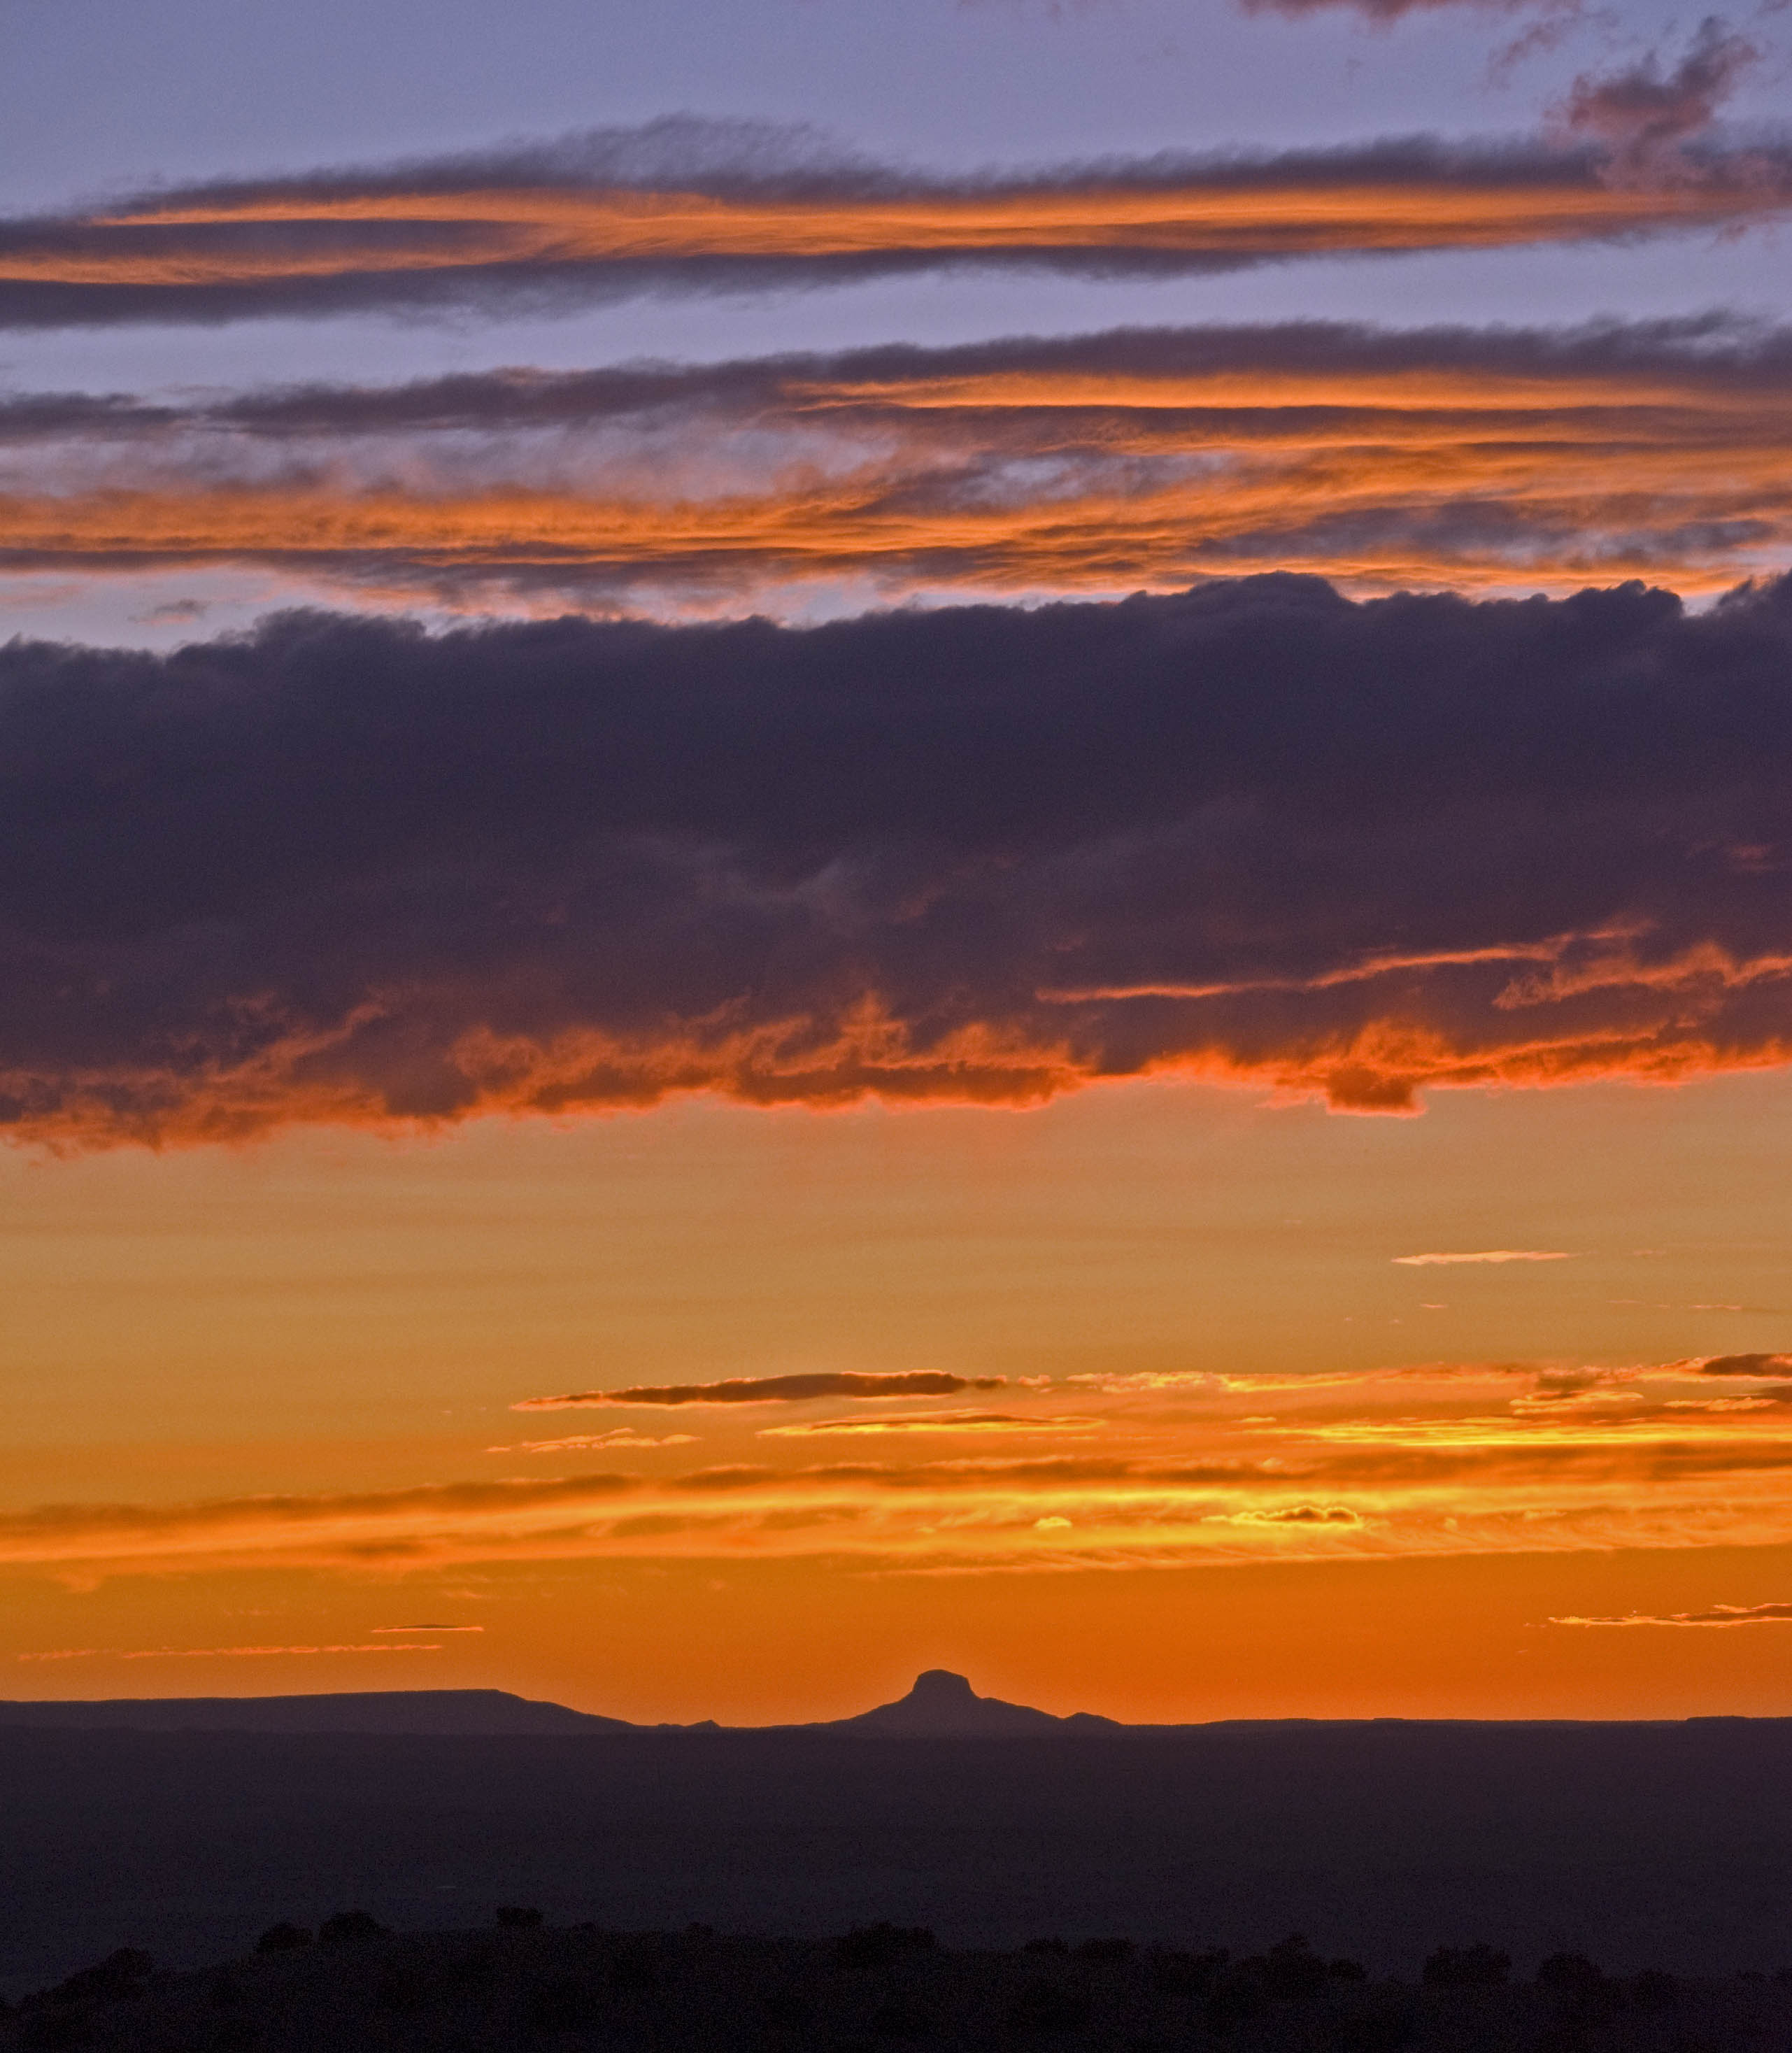
sea, horizon, cloud, sky, sunrise, sunset, morning, dawn, atmosphere, dusk, evening, afterglow, red sky at morning